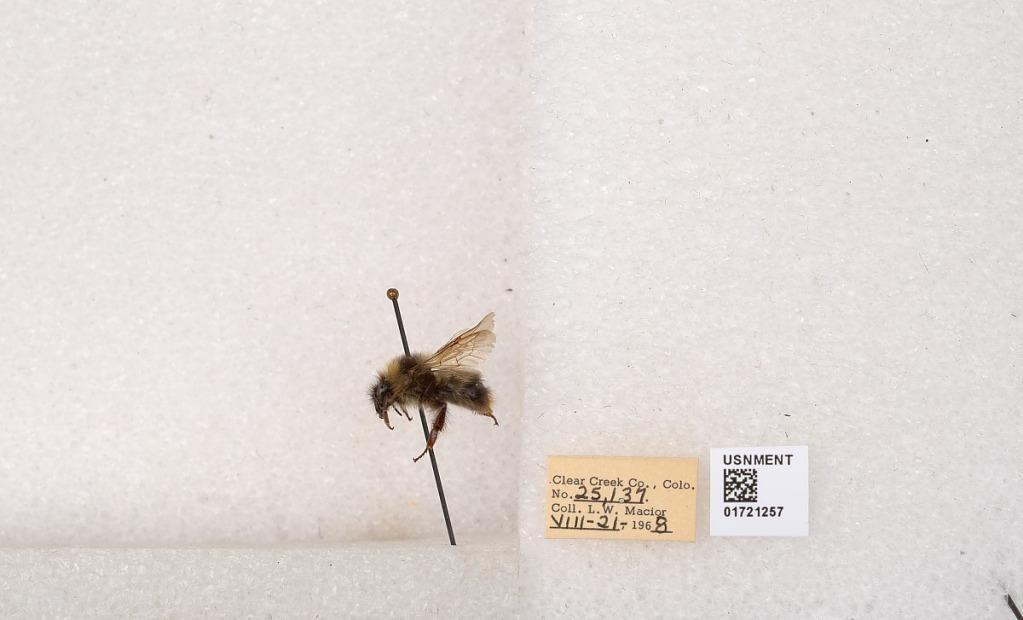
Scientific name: Bombus kirbyellus
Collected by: L. Macior
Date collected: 1968-8-21
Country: United States
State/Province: Ohio
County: Clear Creek
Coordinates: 39.6891, -105.644